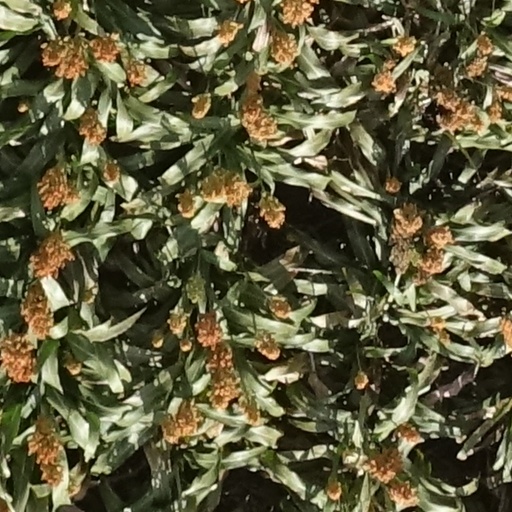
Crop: sorghum